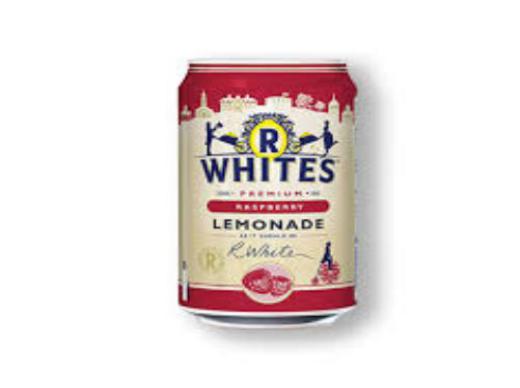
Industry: Food